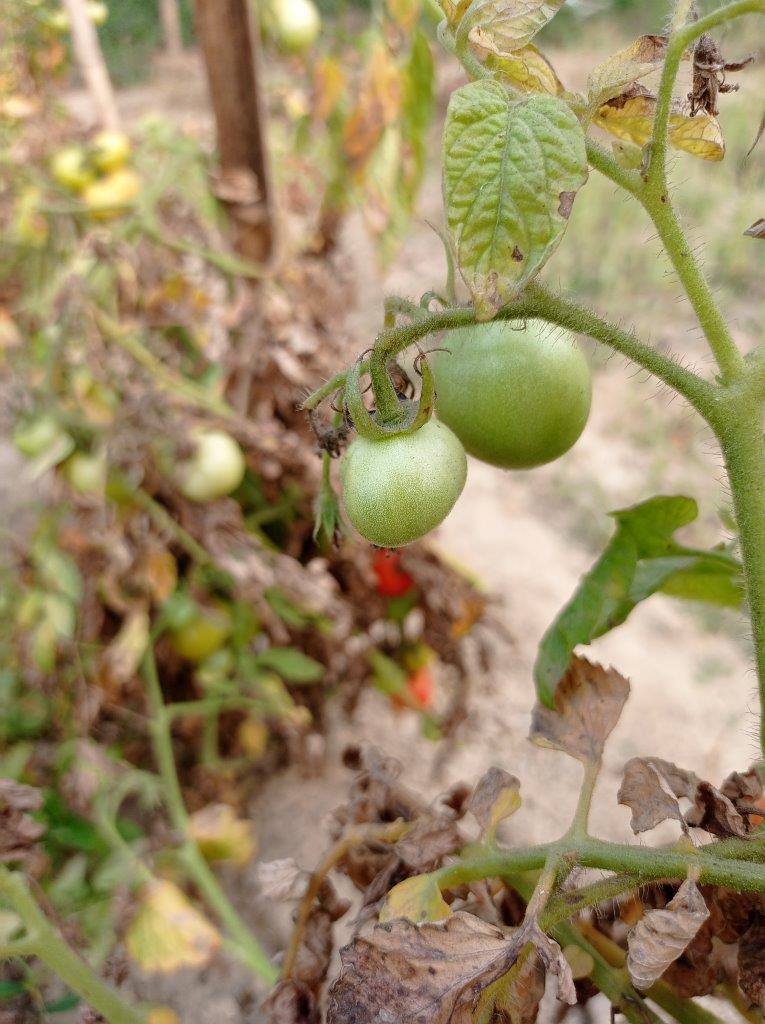
Maturity: Immature